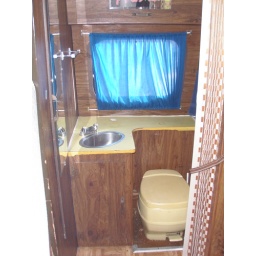
bathroom in the back of the rv. all fully functioning. slide out door to the right